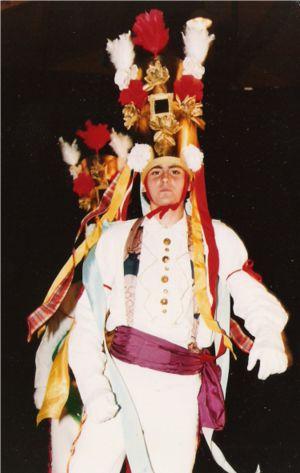
Les danses basques constituent une partie très importante de la culture basque et la base de son folklore. Chaque territoire historique, ou province, a ses particularités. Chaque village possède sa danse qu’il a coutume d’interpréter au cours de ses fêtes principales ou lors de festivités telles que les carnavals, très présents dans les sept provinces. Quelques-unes d’entre elles sont très anciennes, leurs origines se perdant dans la nuit des temps, d’autres sont des arrangements plus ou moins modernes de danses traditionnelles, et certaines sont de nouvelles chorégraphies sur des bases populaires.